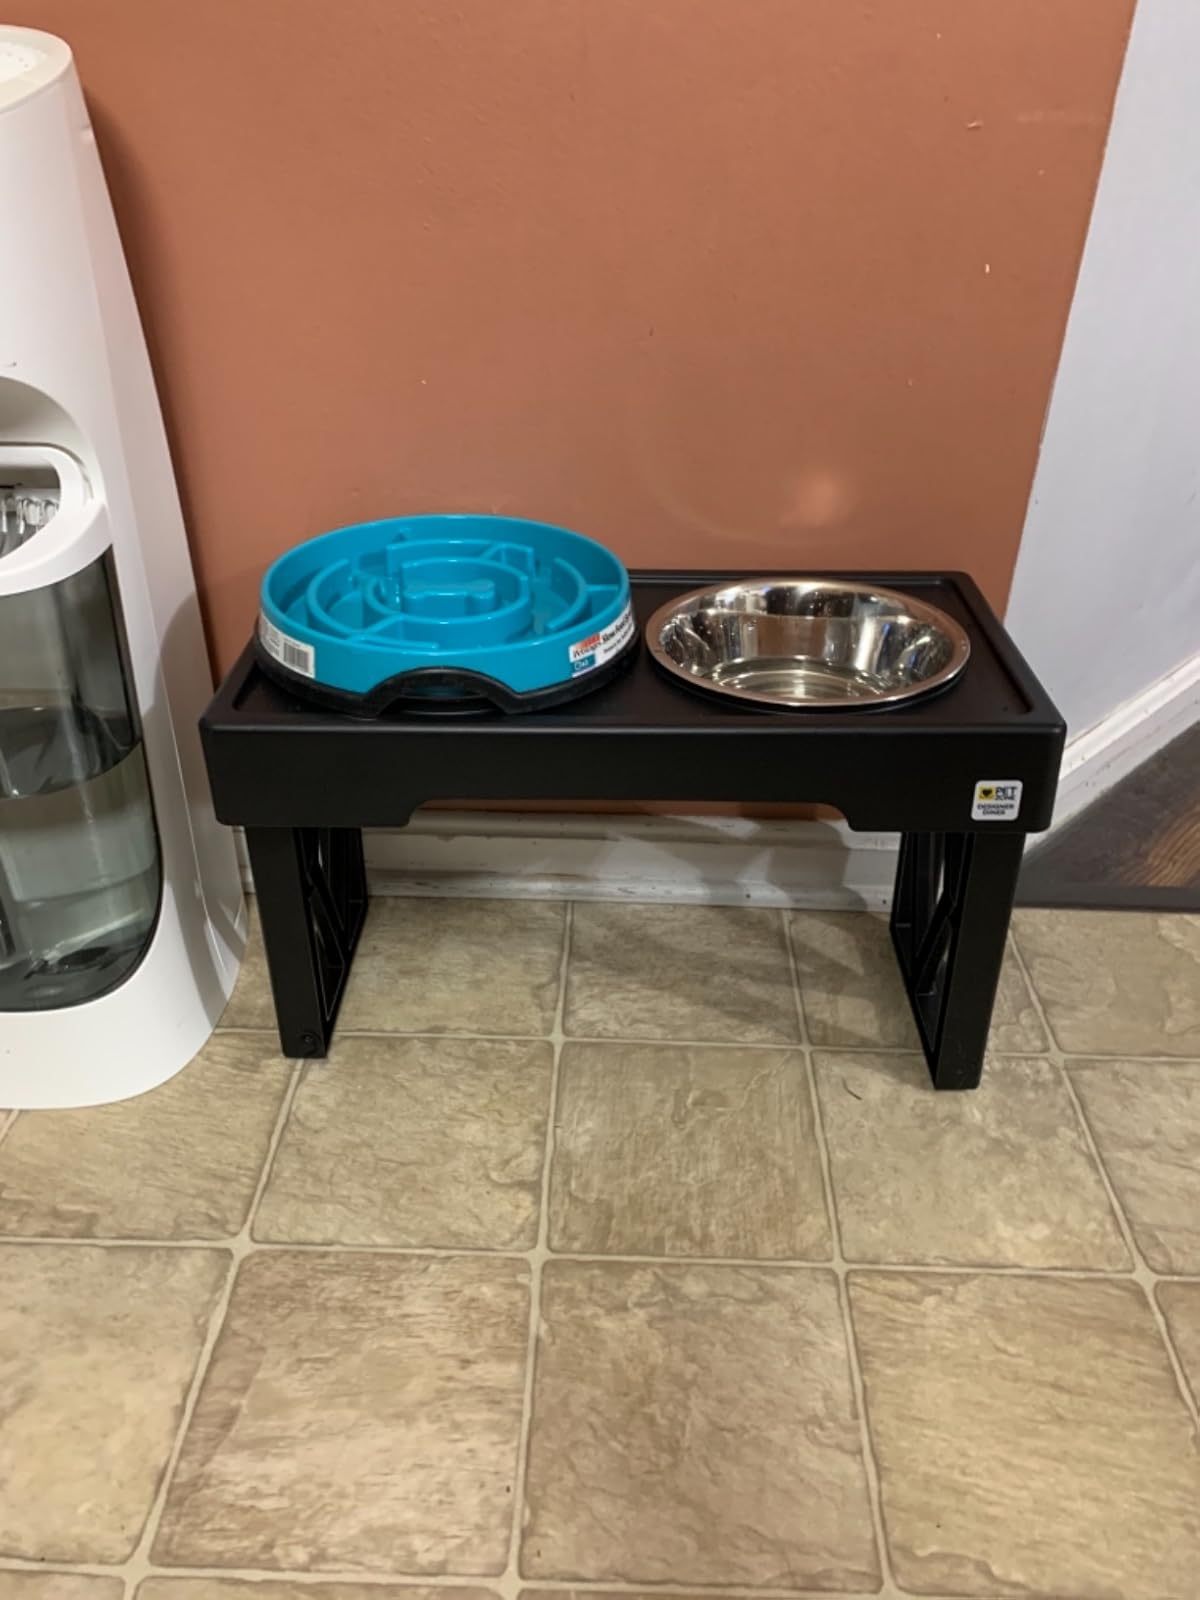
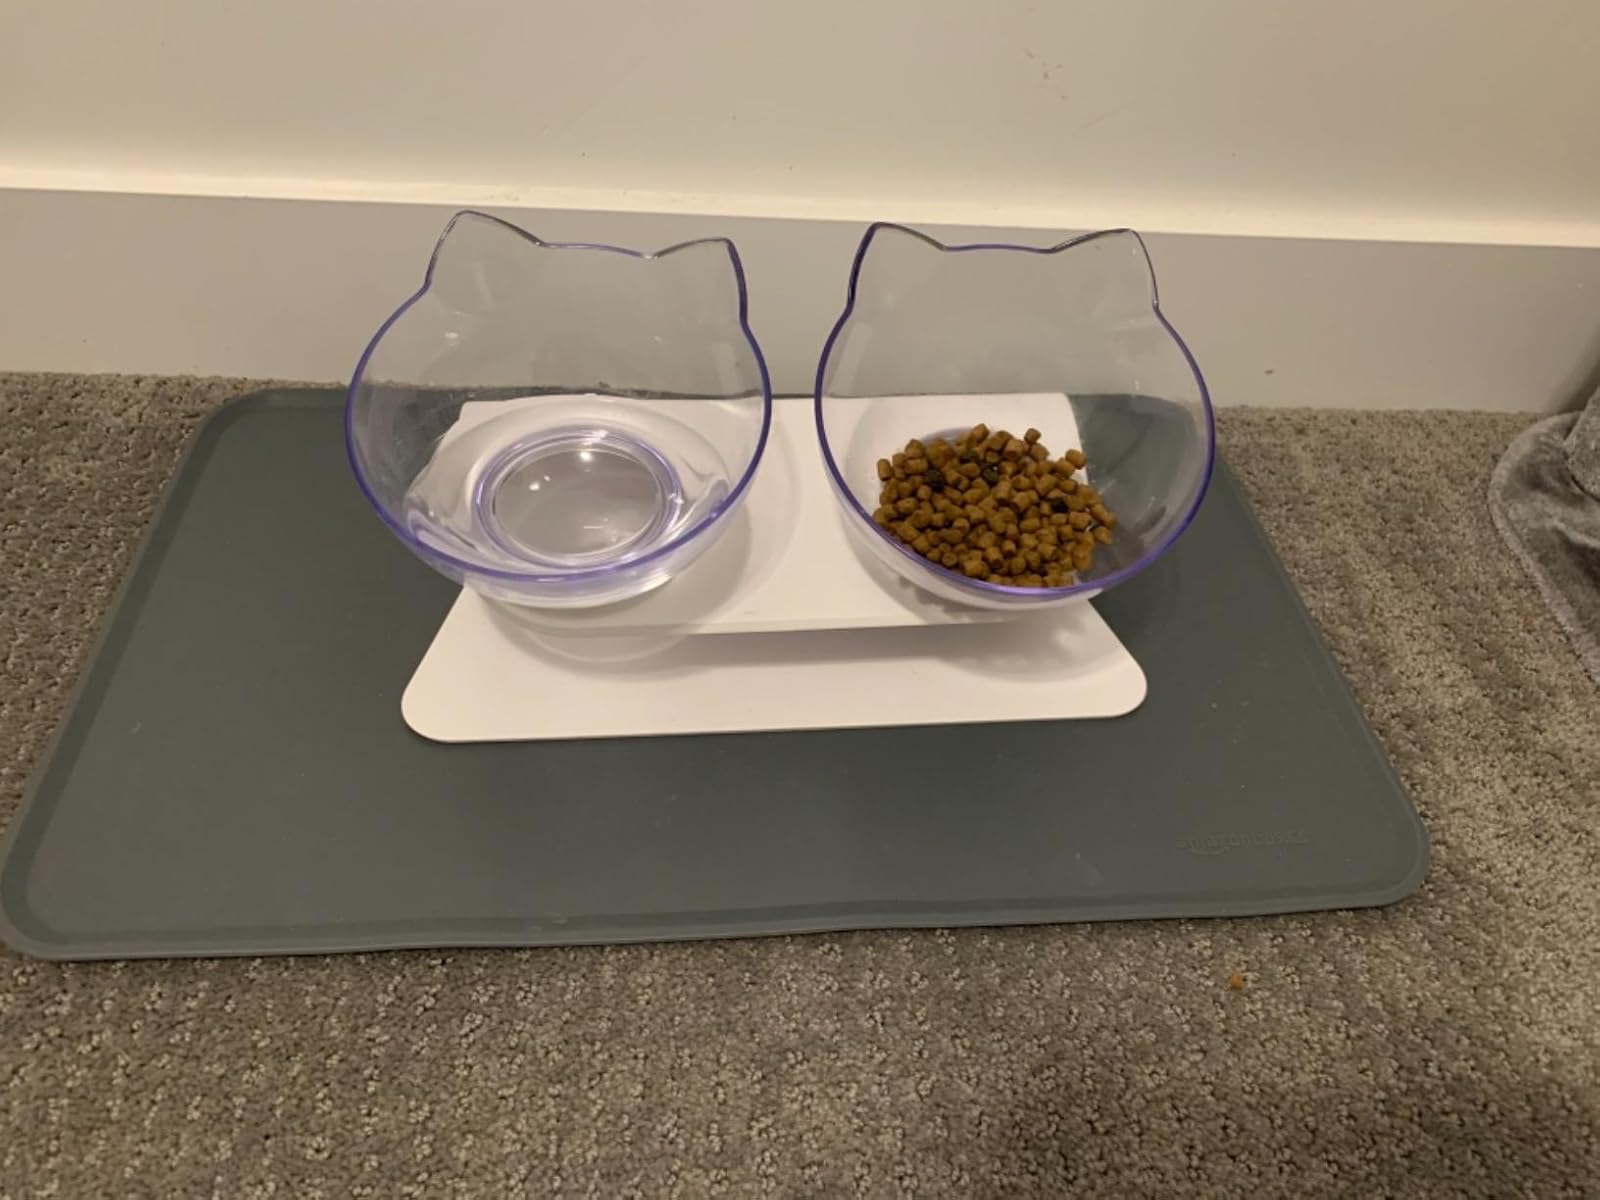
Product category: items_bowl
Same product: no